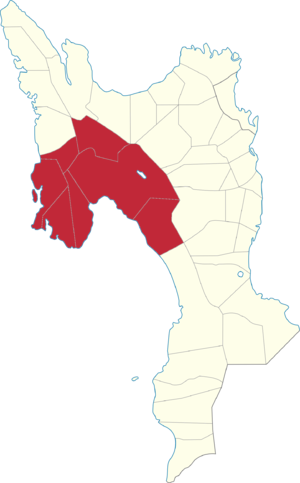
La province de Leyte aux Philippines est constituée de cinq circonscriptions législatives, chacune représentée par un député à la Chambre des représentants.